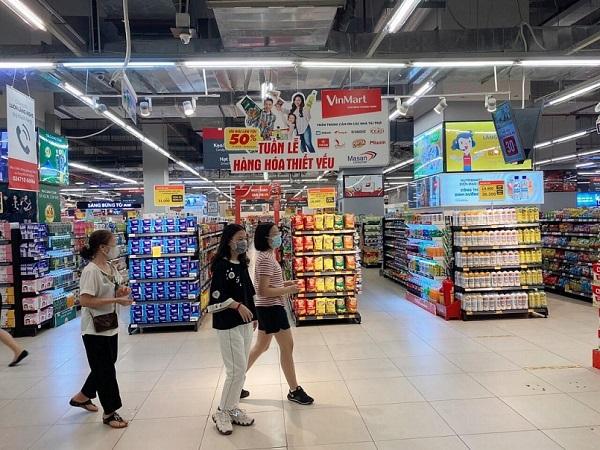
có một vài người phụ nữ đang xuất hiện bên trong siêu thị